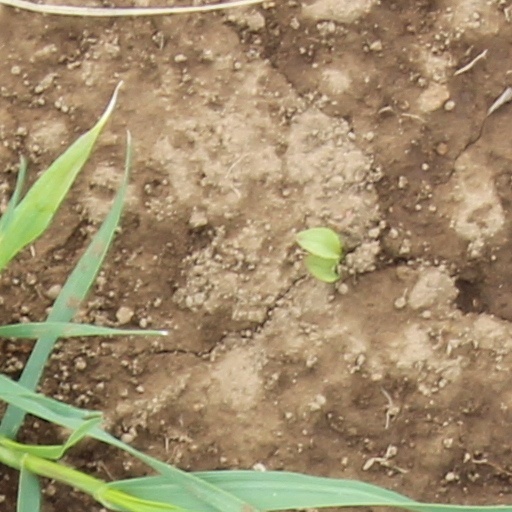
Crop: wheat